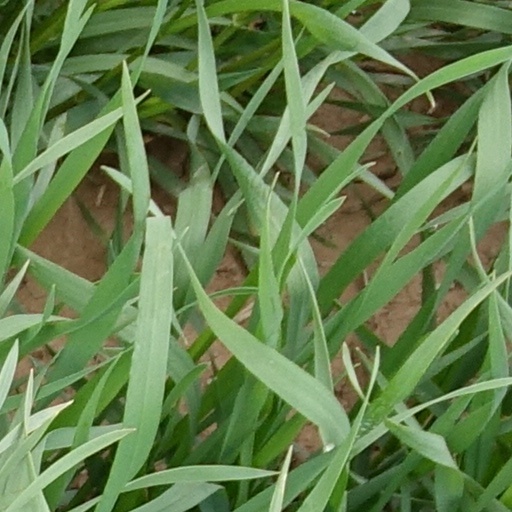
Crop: wheat